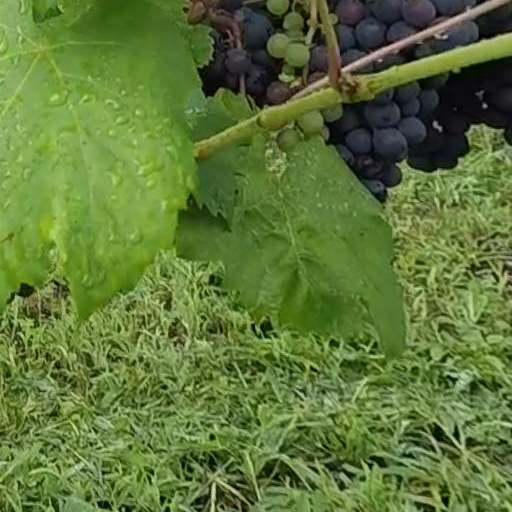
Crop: grape